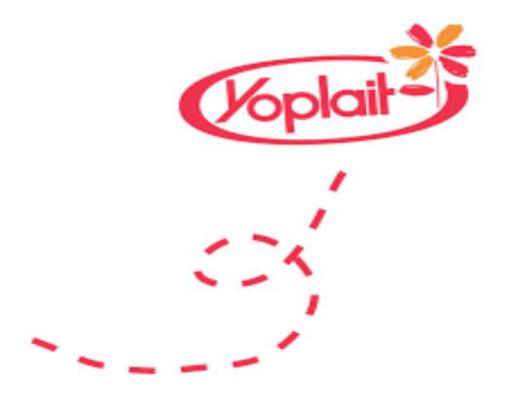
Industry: Leisure